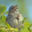
Label: bird